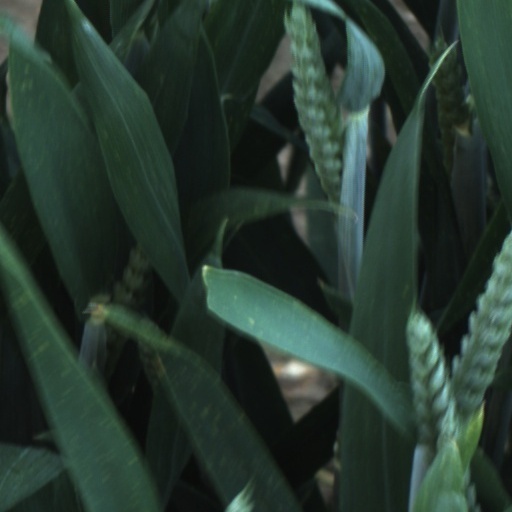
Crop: wheat